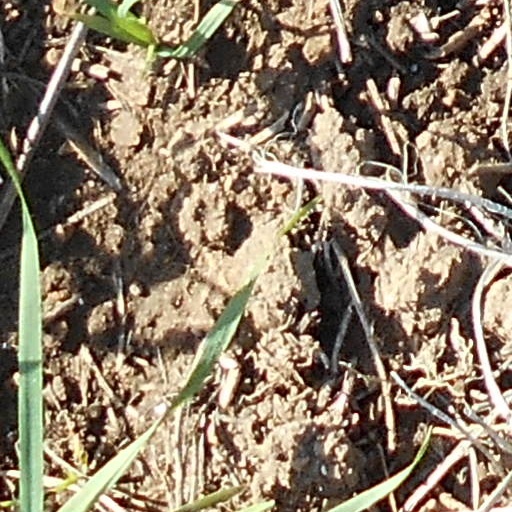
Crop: wheat